Wollenberg Grain and Seed Elevator

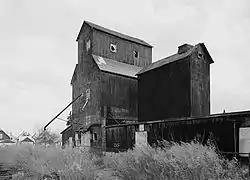
Wollenberg Grain and Seed Elevator, ca. 1980

Wollenberg Grain and Seed Elevator was a historic grain and seed elevator located at Buffalo in Erie County, New York. It was built in 1912 and remained in service until 1987. It was notable as the sole surviving example of a wooden or so-called "country style" elevator. It was built in the style of the earliest elevators dating to the 1840s and had a capacity of 25,000 bushels.